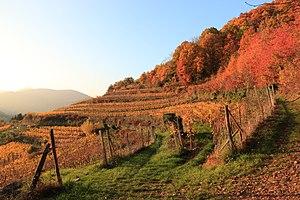
Vignoble de BUHL
Buhl est une commune française située dans le département du Haut-Rhin, en région Grand Est.